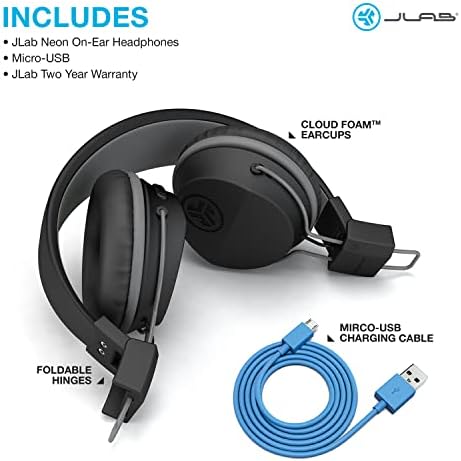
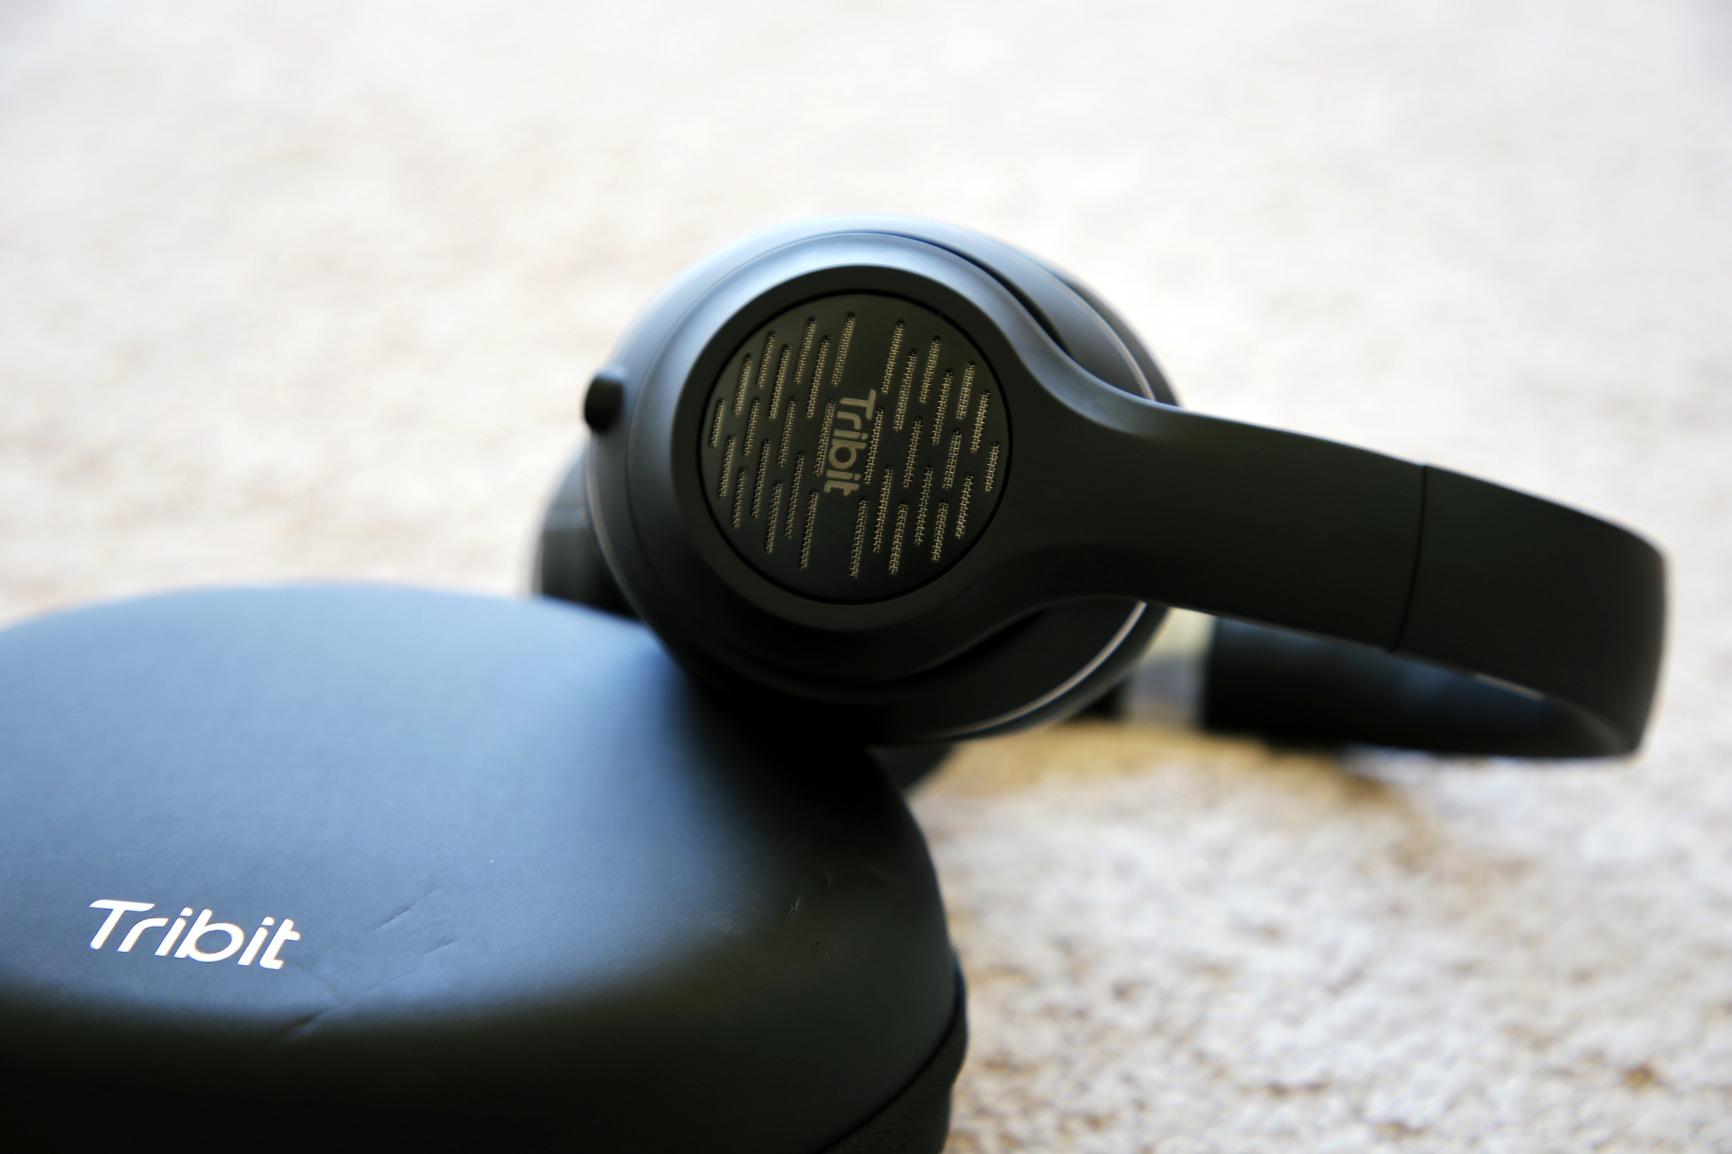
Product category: headphones
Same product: no